Nabeul

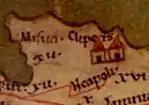
Neapolis, on the fourth-century "Tabula Peutingeriana"

On 21 July 365, a massive tsunami hit the city from the 365 Crete earthquake, resulting in much destruction and leaving part of it underwater.